Matthias Küntzel

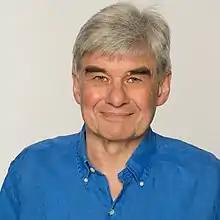
Autorenfoto Matthias Küntzel, 2019

Matthias Küntzel (born 1955), is a German political scientist and historian. He was an external research associate at the Vidal Sassoon Center for the Study of Antisemitism (SICSA) at the Hebrew University of Jerusalem from 2004 to 2015. Currently, he is a member of the German Council on Foreign Relations DGAP and of the advisory board of UANI (United Against Nuclear Iran).